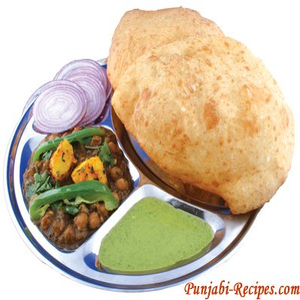
Dish: cholebhature